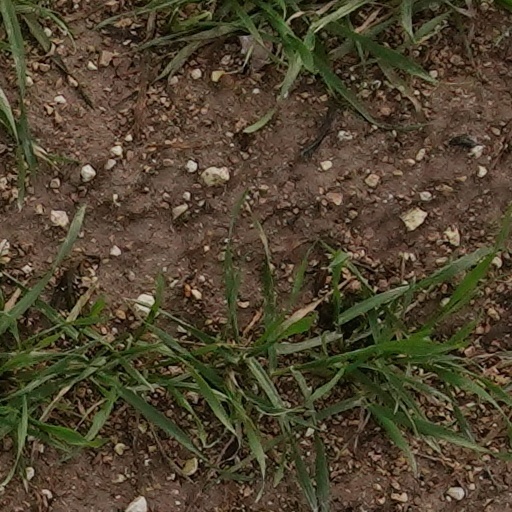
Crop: wheat